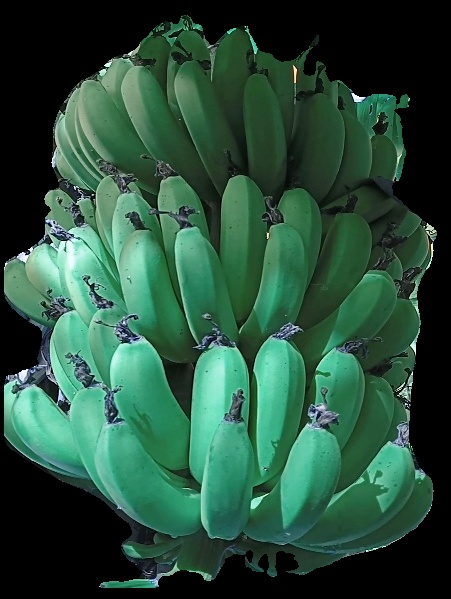
Variety: pachbale
Grade: grade1